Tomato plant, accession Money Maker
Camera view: bottom (45 deg); turntable rotation: 0 degrees
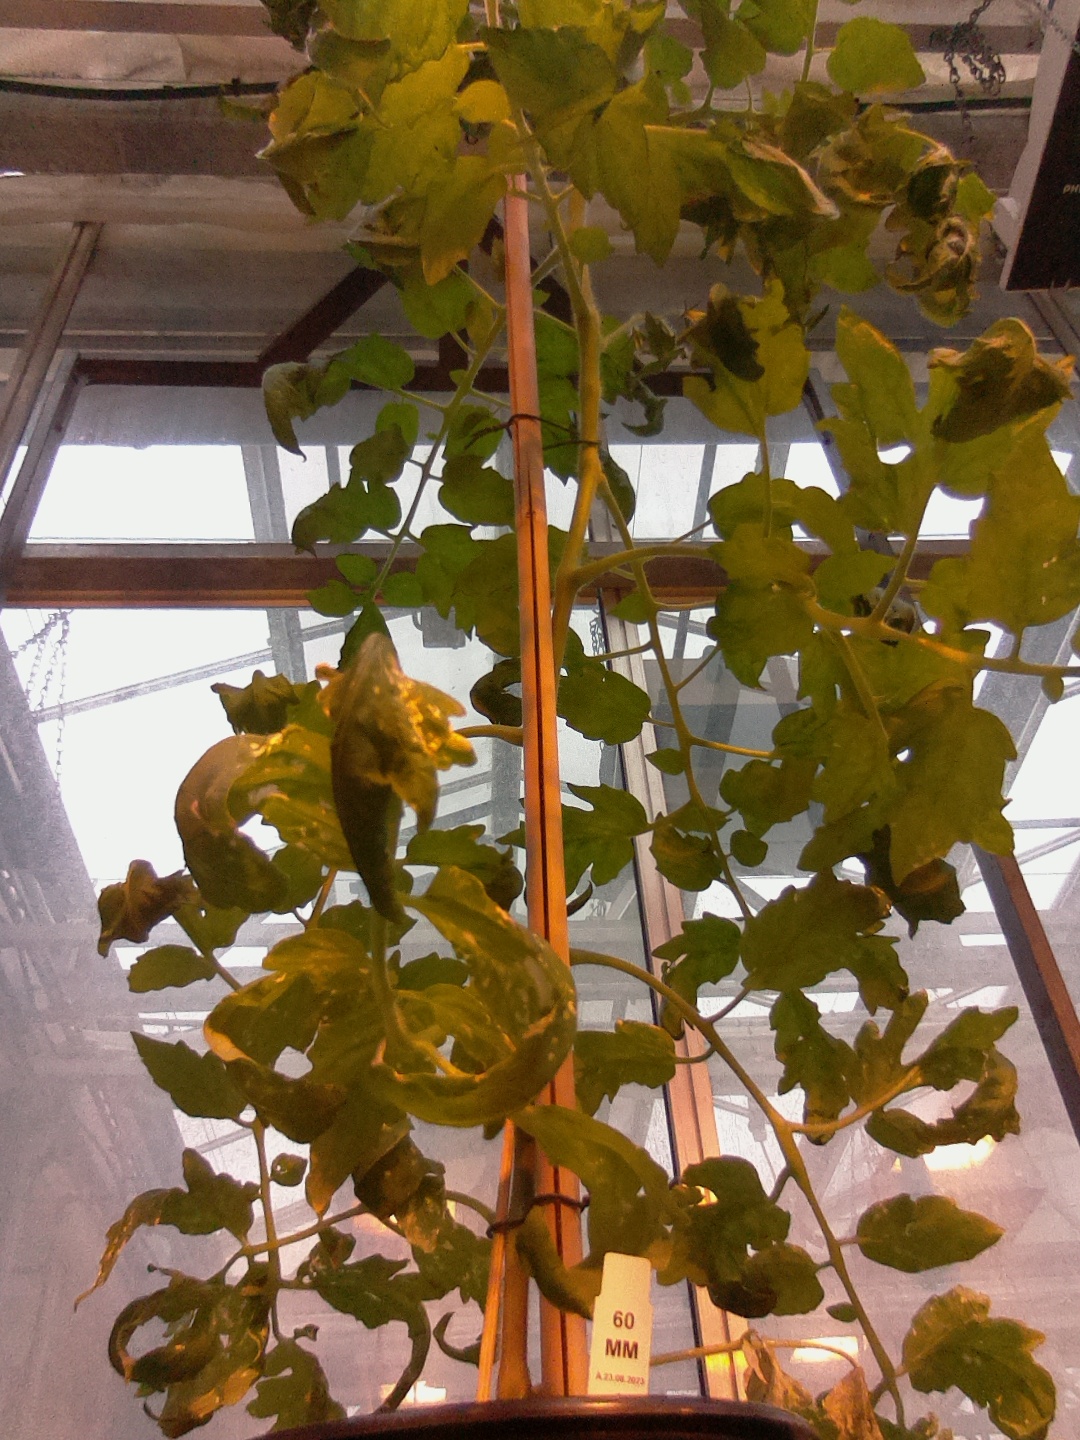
BBCH growth stage 67: Full flowering, 70%-80% of flowers open, more petals falling